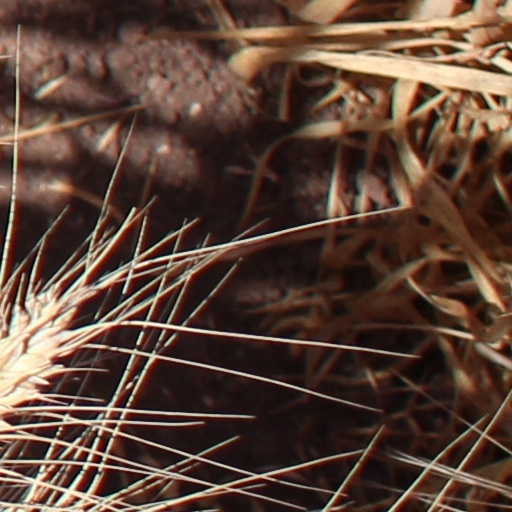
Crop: wheat